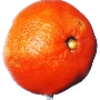
Label: images